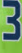
Number: 3